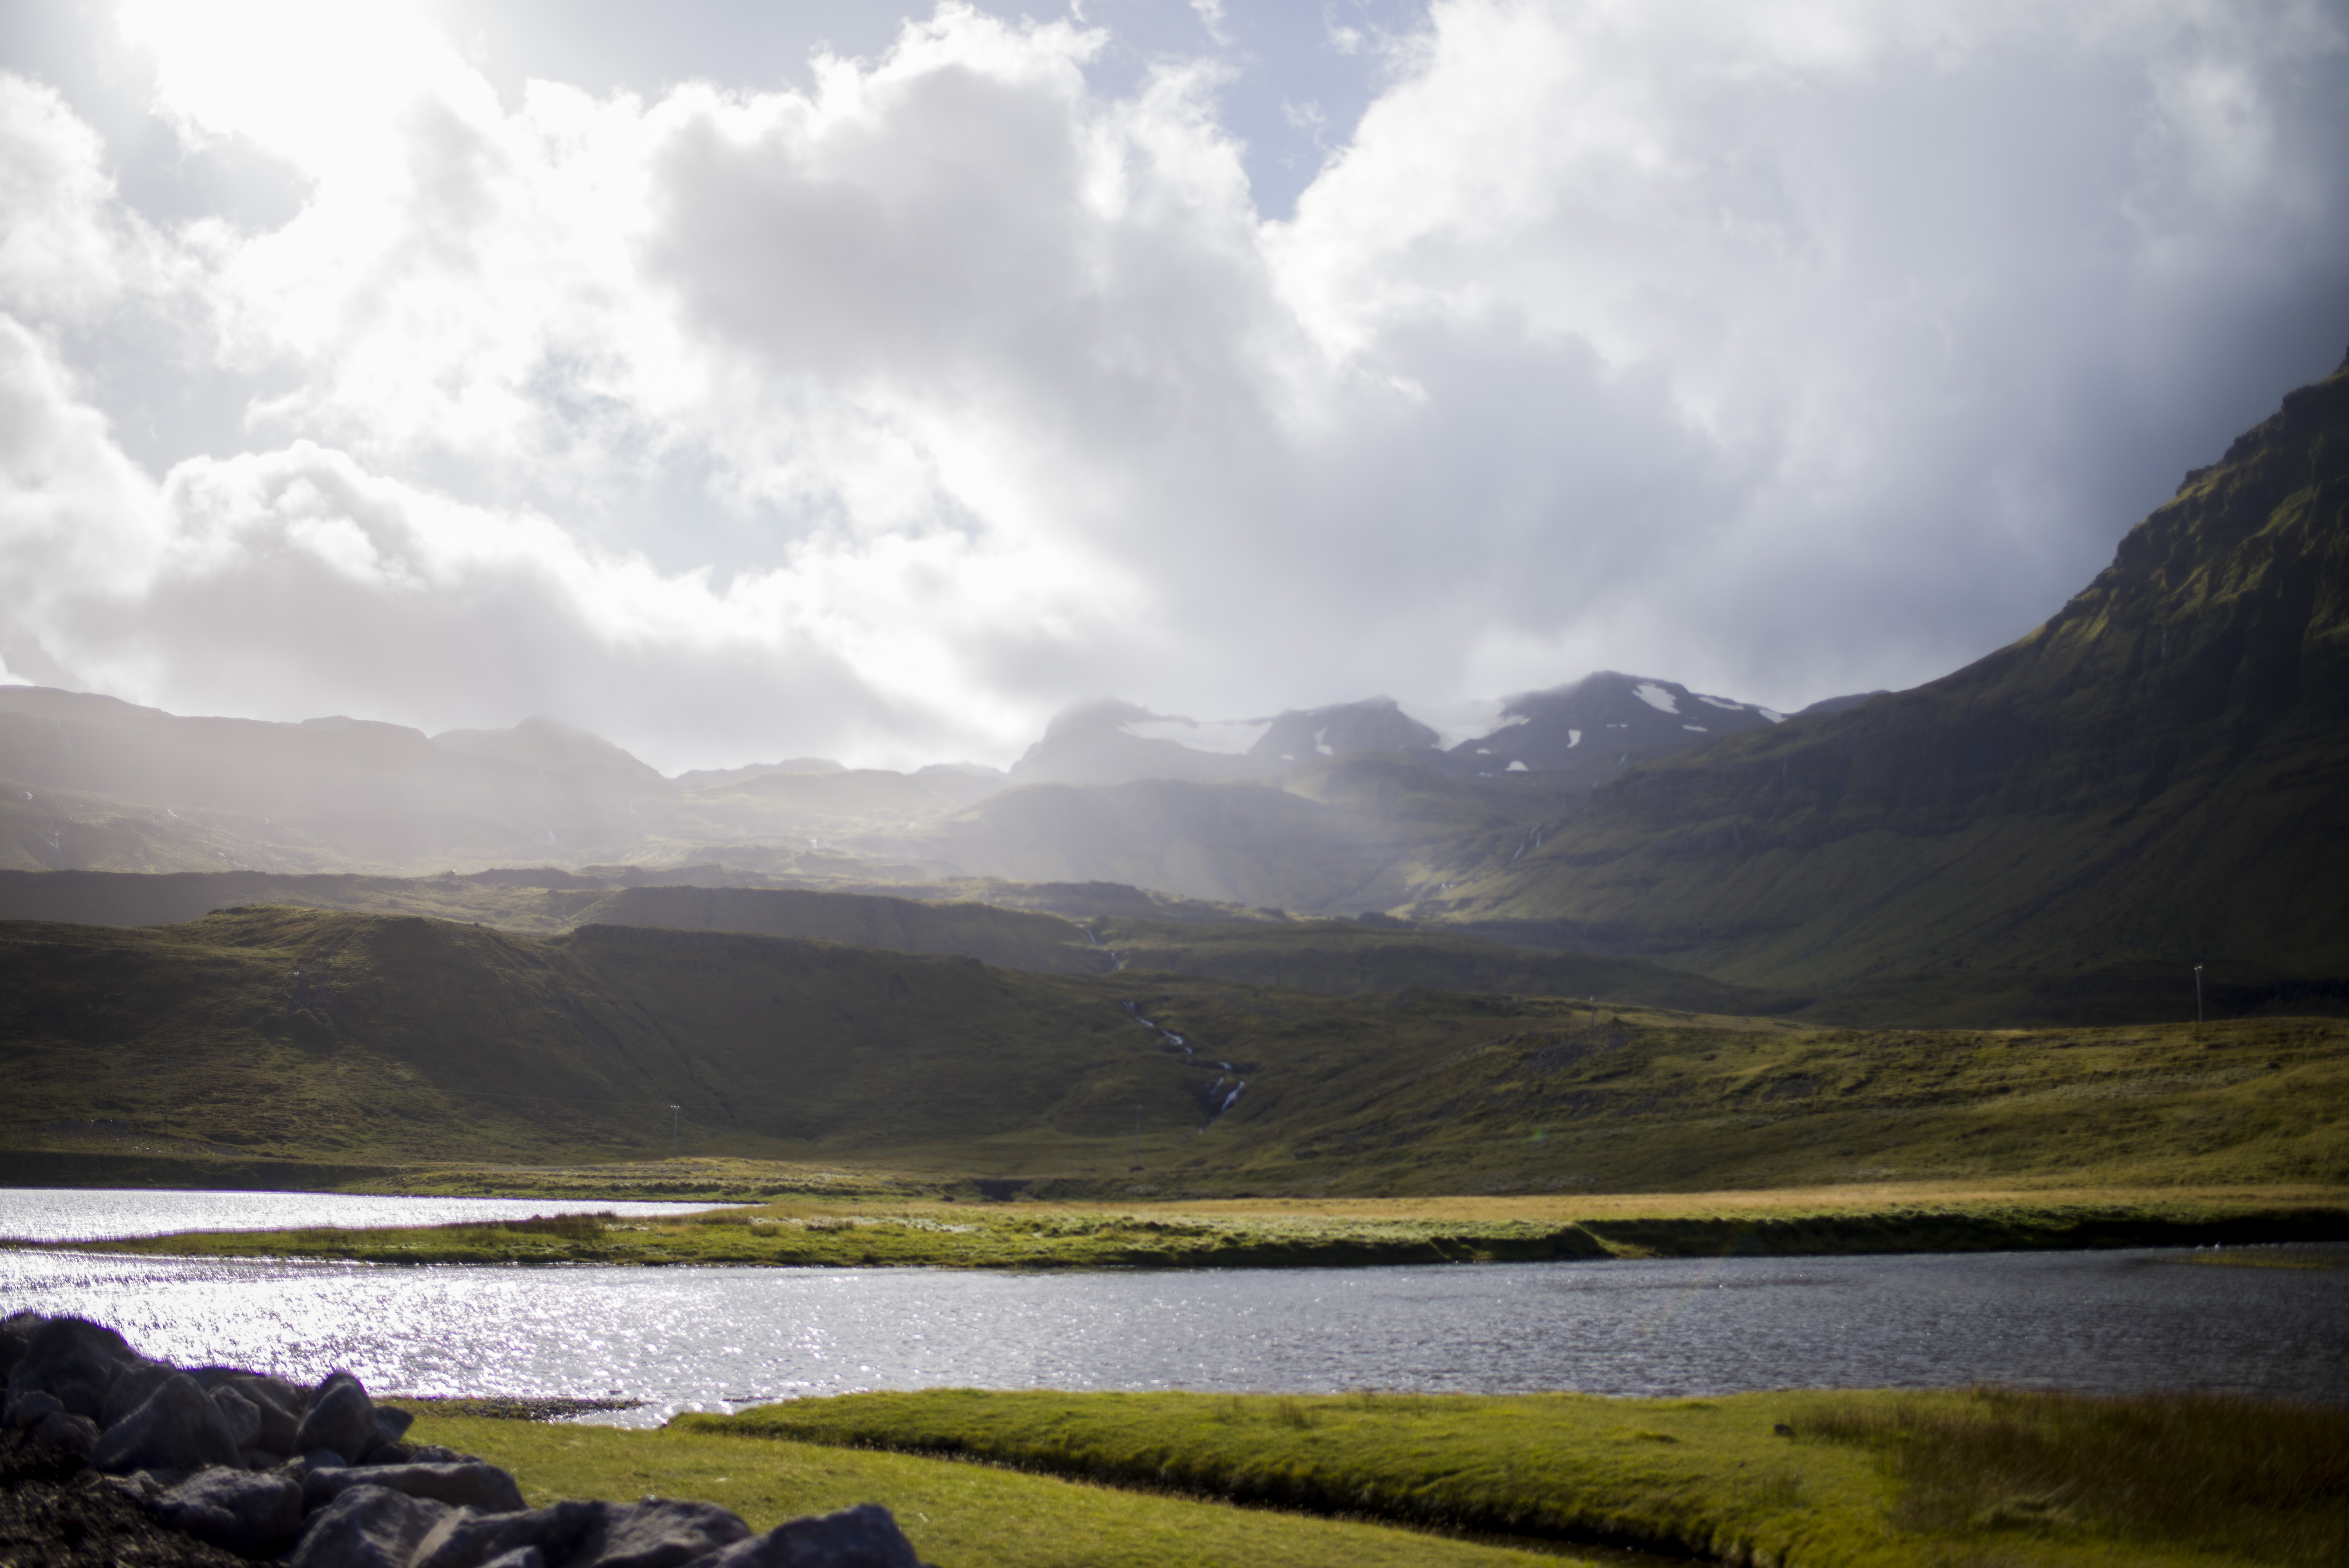
landscape, sea, water, nature, wilderness, mountain, cloud, sky, morning, hill, lake, river, valley, mountain range, reflection, fjord, reservoir, highland, stones, clouds, mountains, plateau, fell, loch, rural area, landform, lake district, geographical feature, atmospheric phenomenon, mountainous landforms